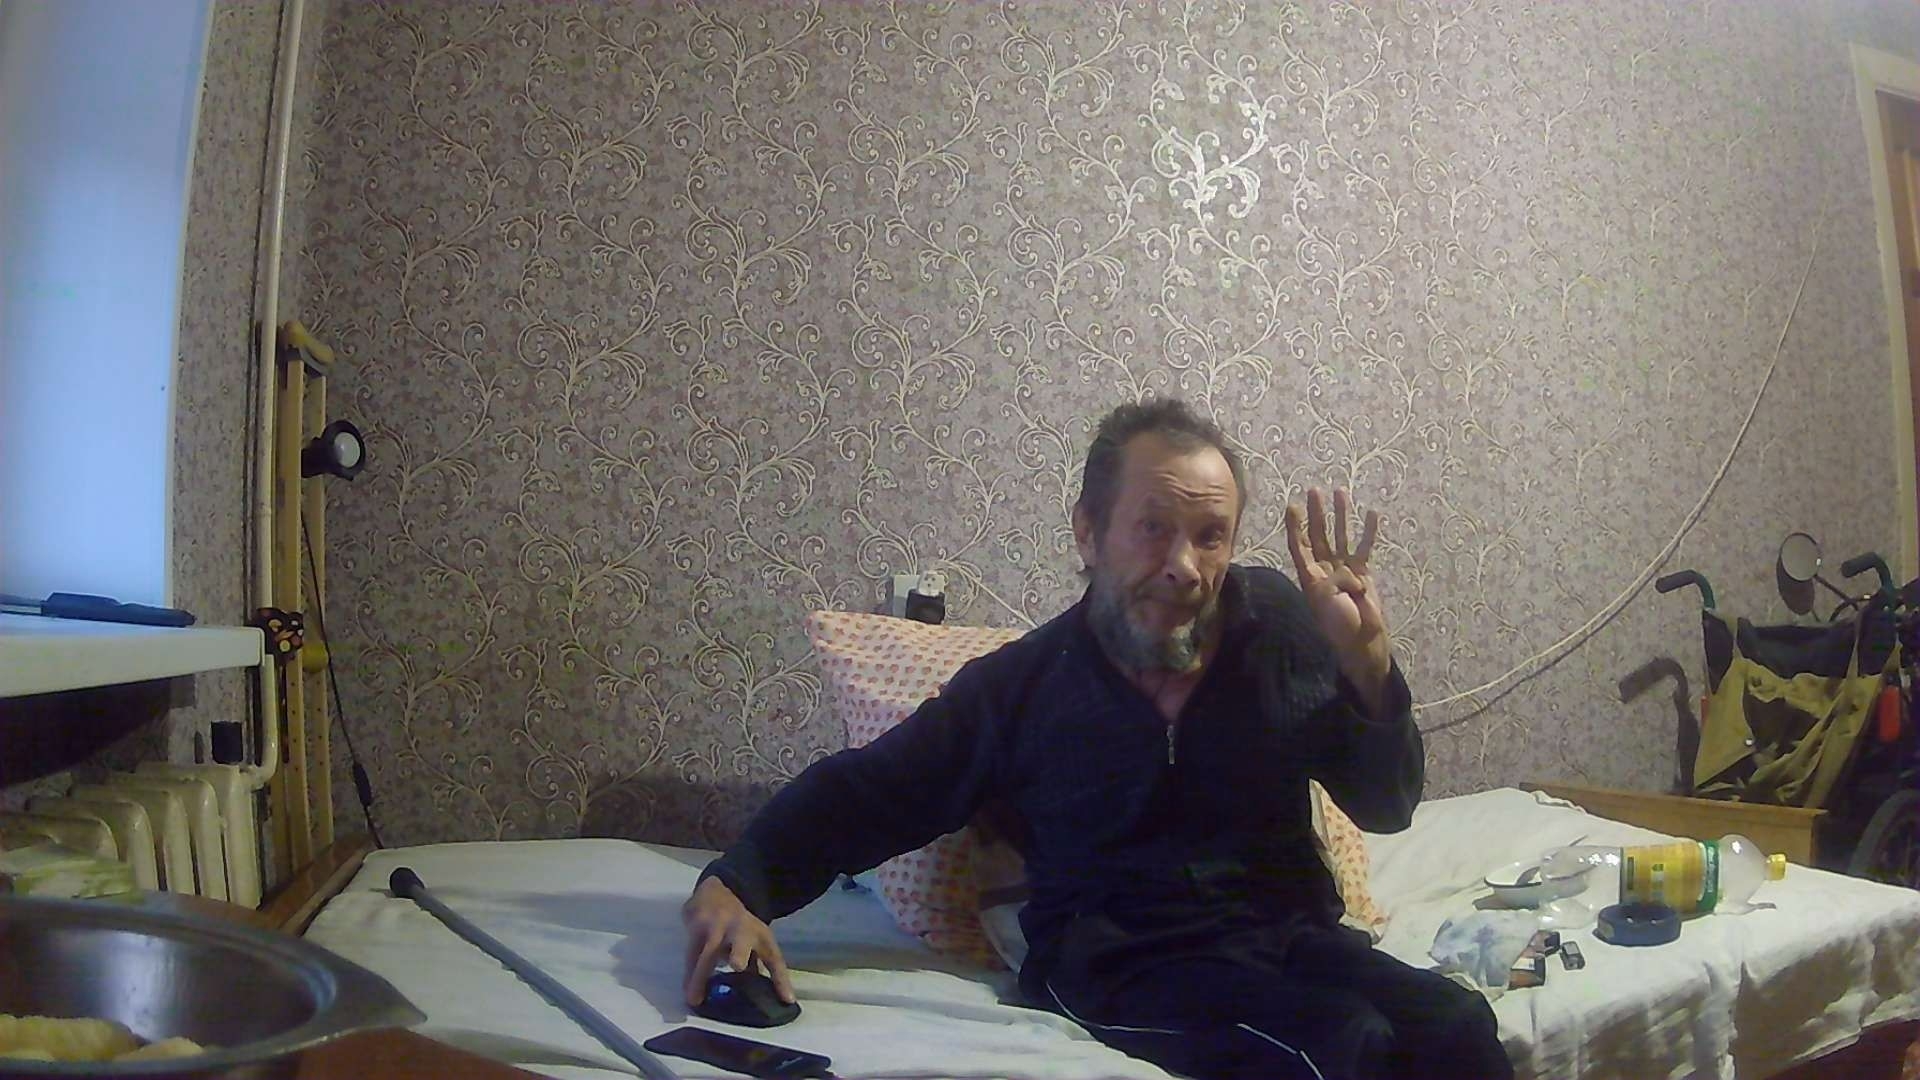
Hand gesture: four